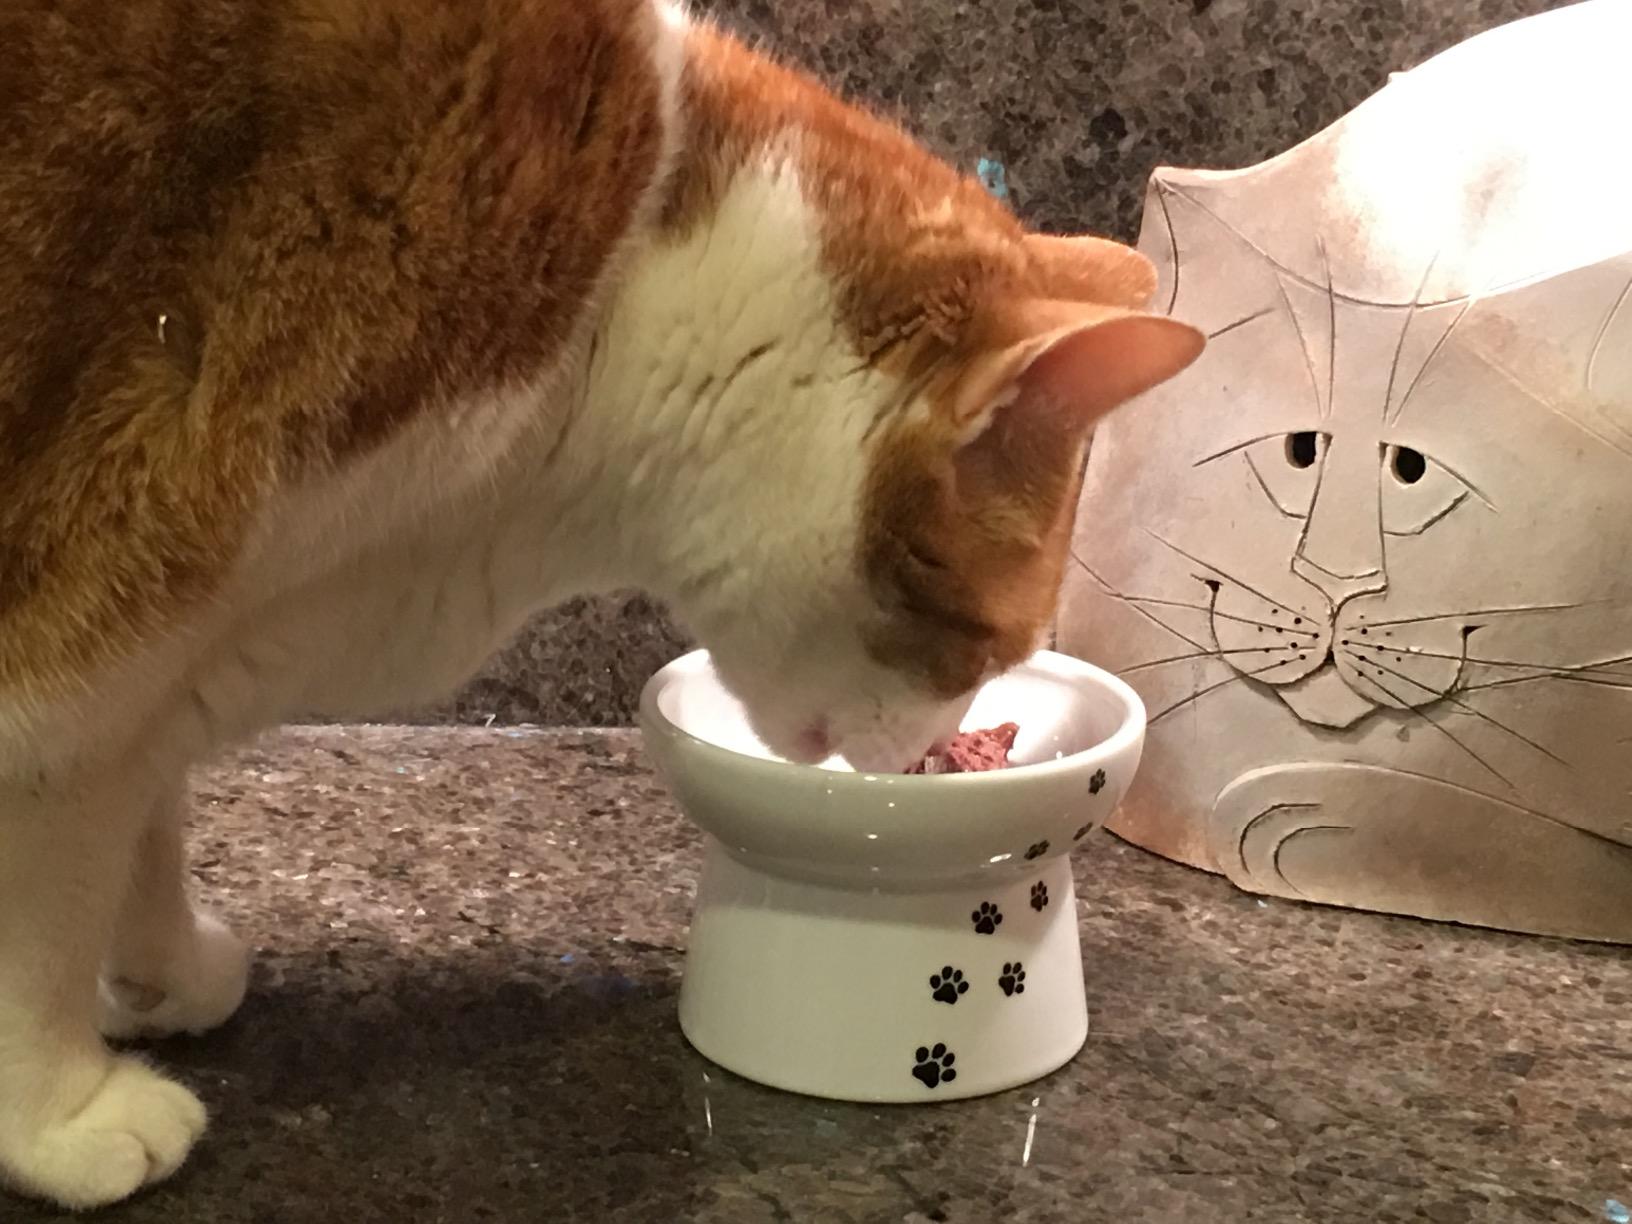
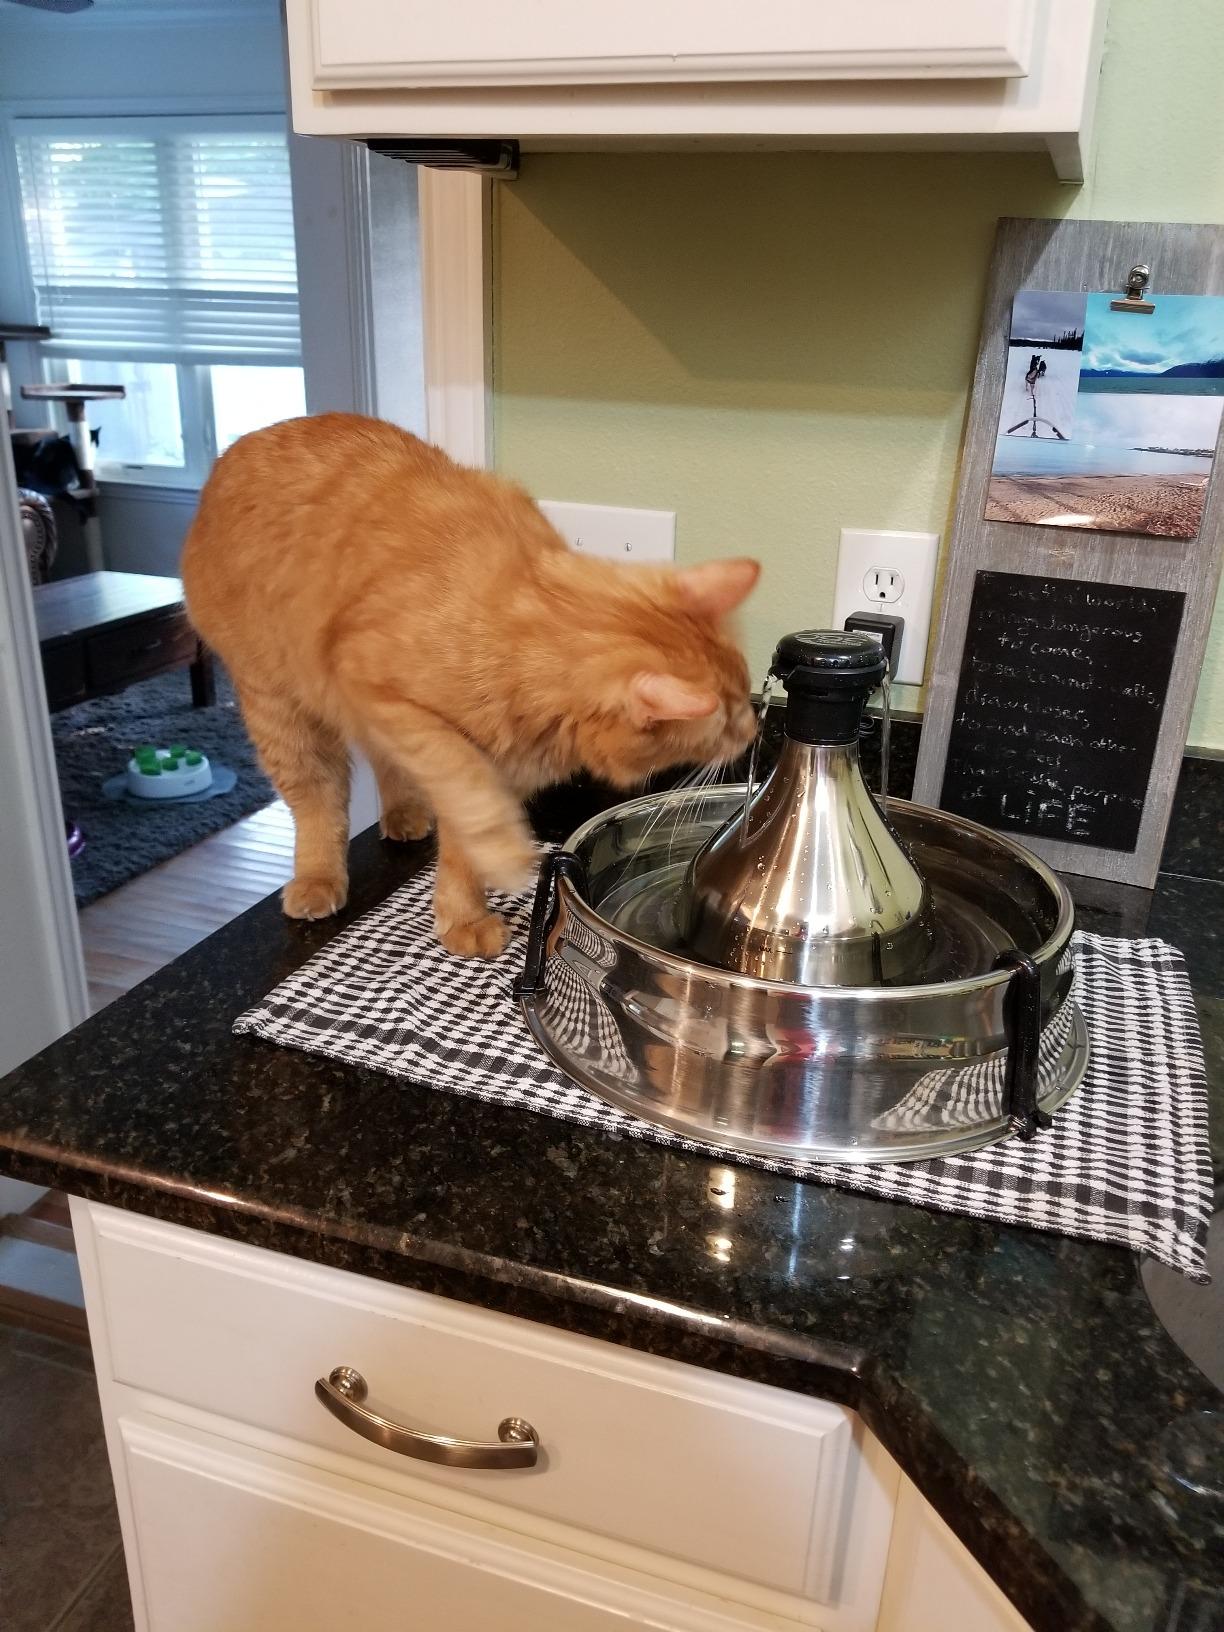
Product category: items_bowl
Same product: no